Dean of Southwell

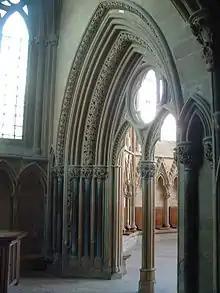
The chapter house at Southwell Minster

The Dean of Southwell is the head ("primus inter pares" – first among equals) and chair of the chapter of canons, the ruling body of Southwell Minster. The dean and chapter are based at the "Cathedral and Parish Church of the Blessed Virgin Mary" in Southwell, Nottinghamshire. Before 2000 the post was designated as a provost: the title was then the equivalent of dean (the title used at most English cathedrals) where the cathedral was also a parish church. The cathedral is the mother church of the Diocese of Southwell and Nottingham and seat of the Bishop of Southwell and Nottingham. The current dean is Nicola Sullivan.